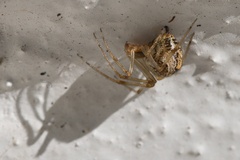
Species: Parasteatoda_tepidariorum